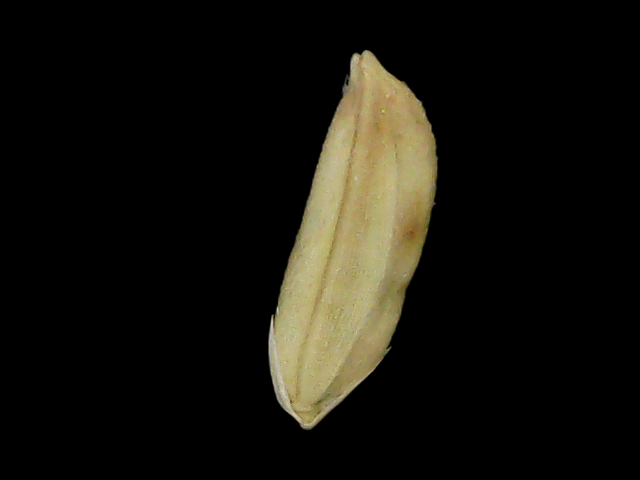
Rice variety: Br23